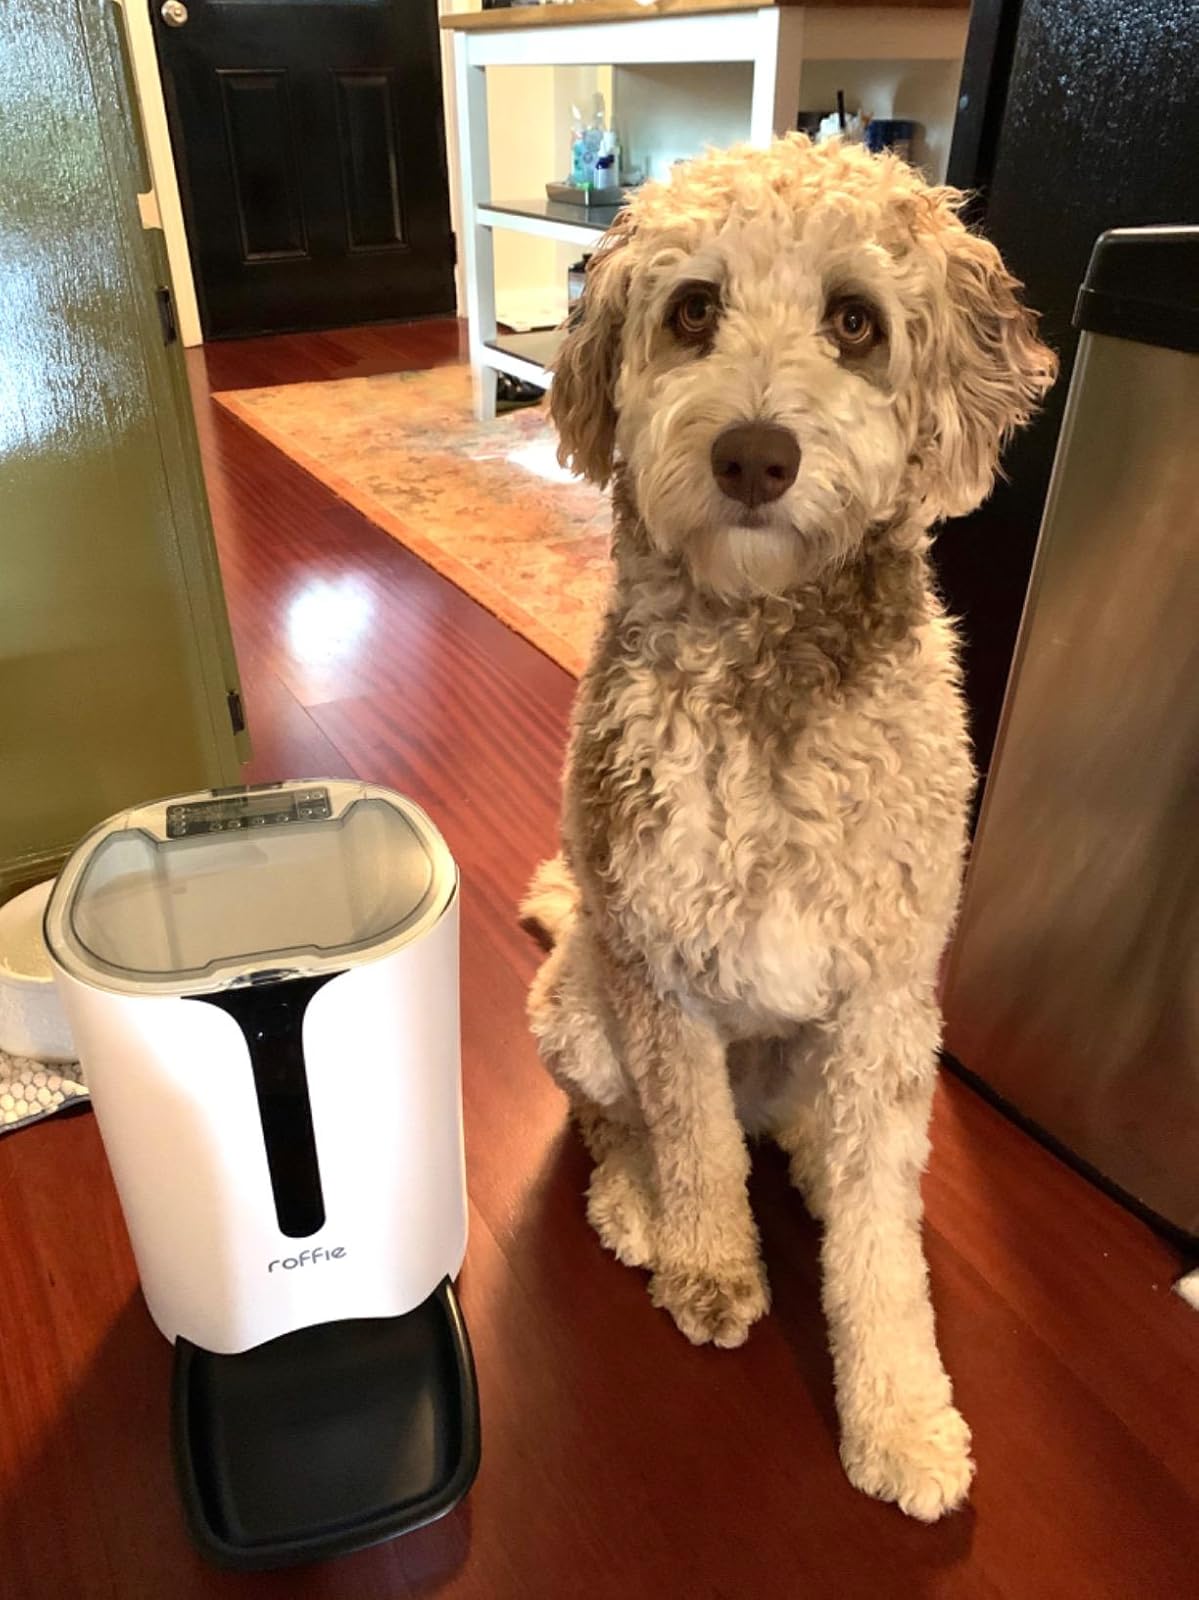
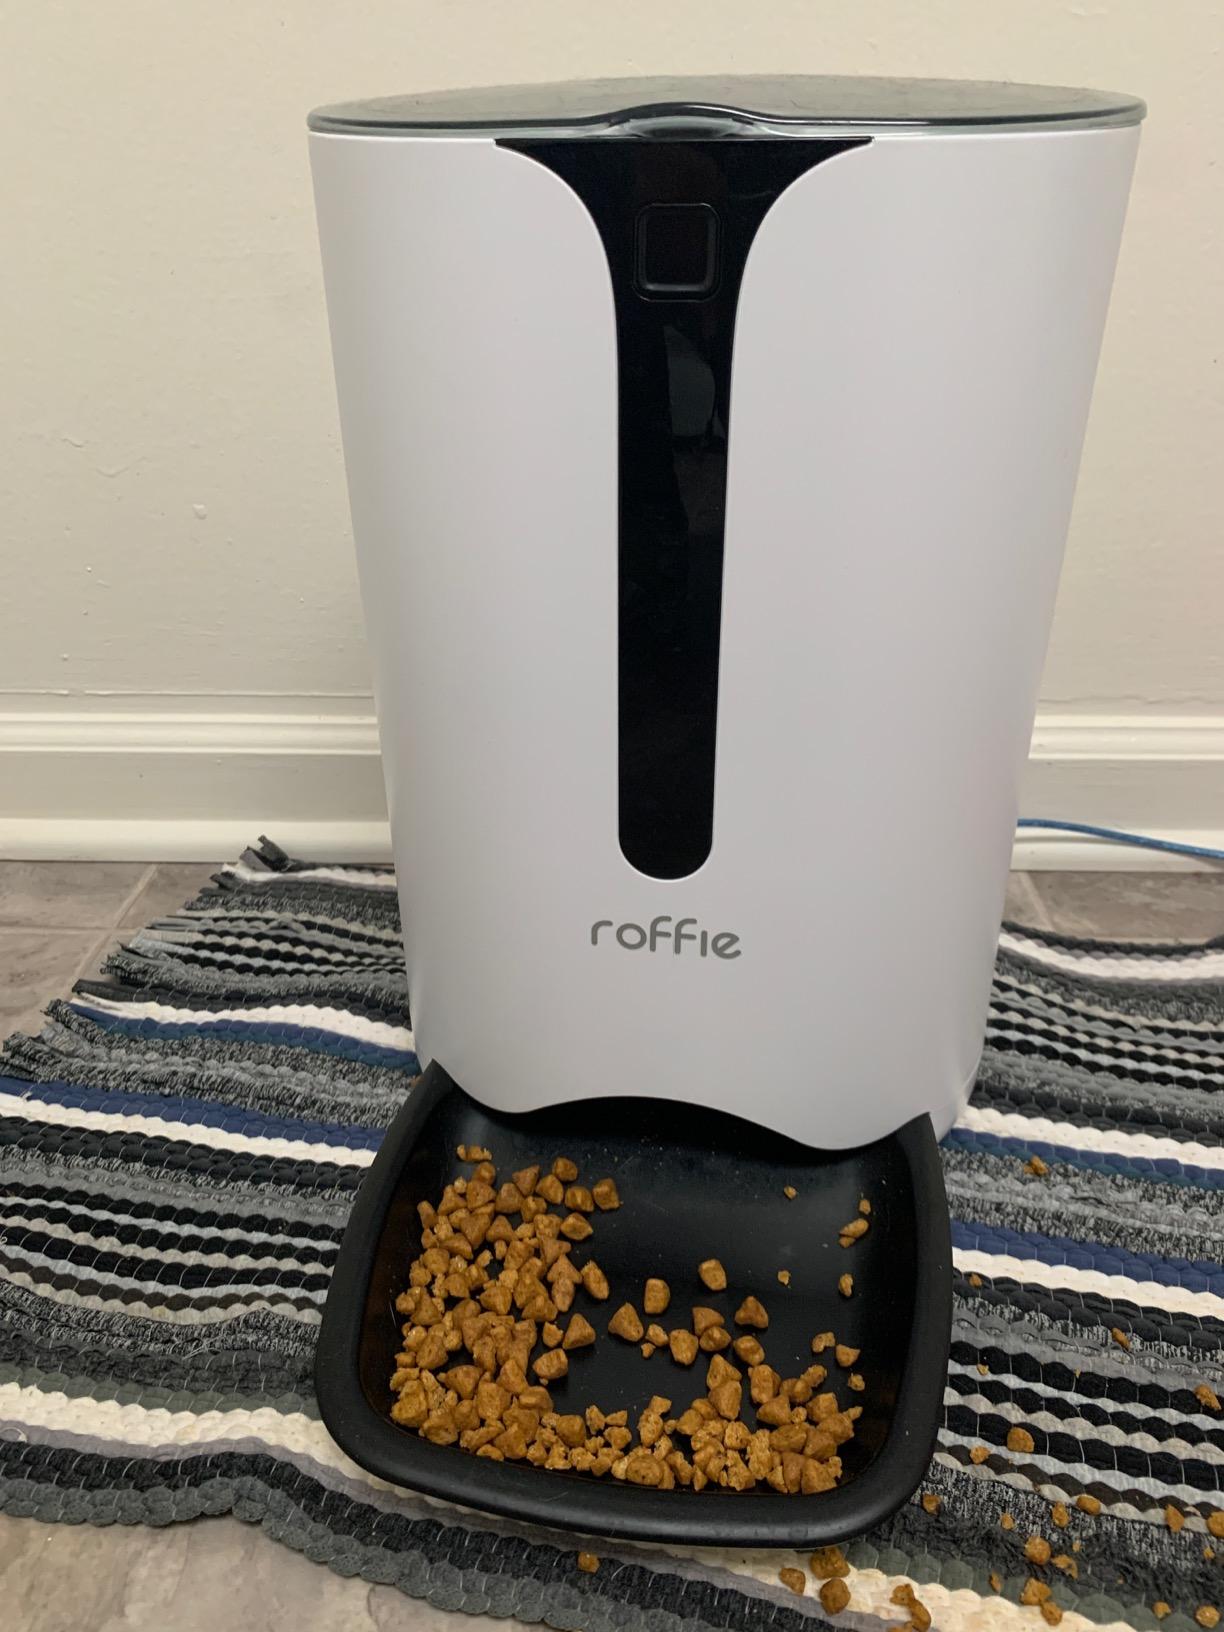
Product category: items_feeder
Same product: yes